Port Security Unit

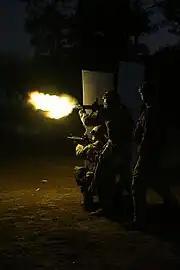
Coast Guard sharpens shooting skills at Camp Lejeune

Days later, an element of PSUs moved into Umm Qasr with coalition forces. NCWG 1 reassigned PSU 311 from its original mission and tasked it with providing port and perimeter security at Umm Qasr on the Khor Abd Allah Waterway during the Battle of Umm Qasr. Meanwhile, remaining members of PSUs 309, 311, and 313 back-filled port security needs at the back at the port of Ash Shuaybah.